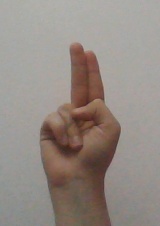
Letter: taa